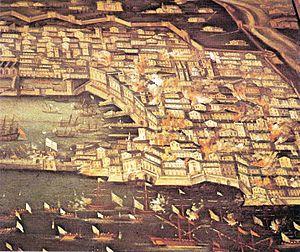
1684 est une année bissextile commençant un samedi.